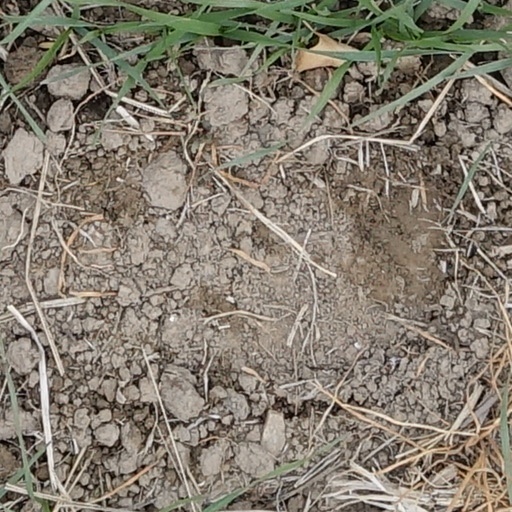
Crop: wheat